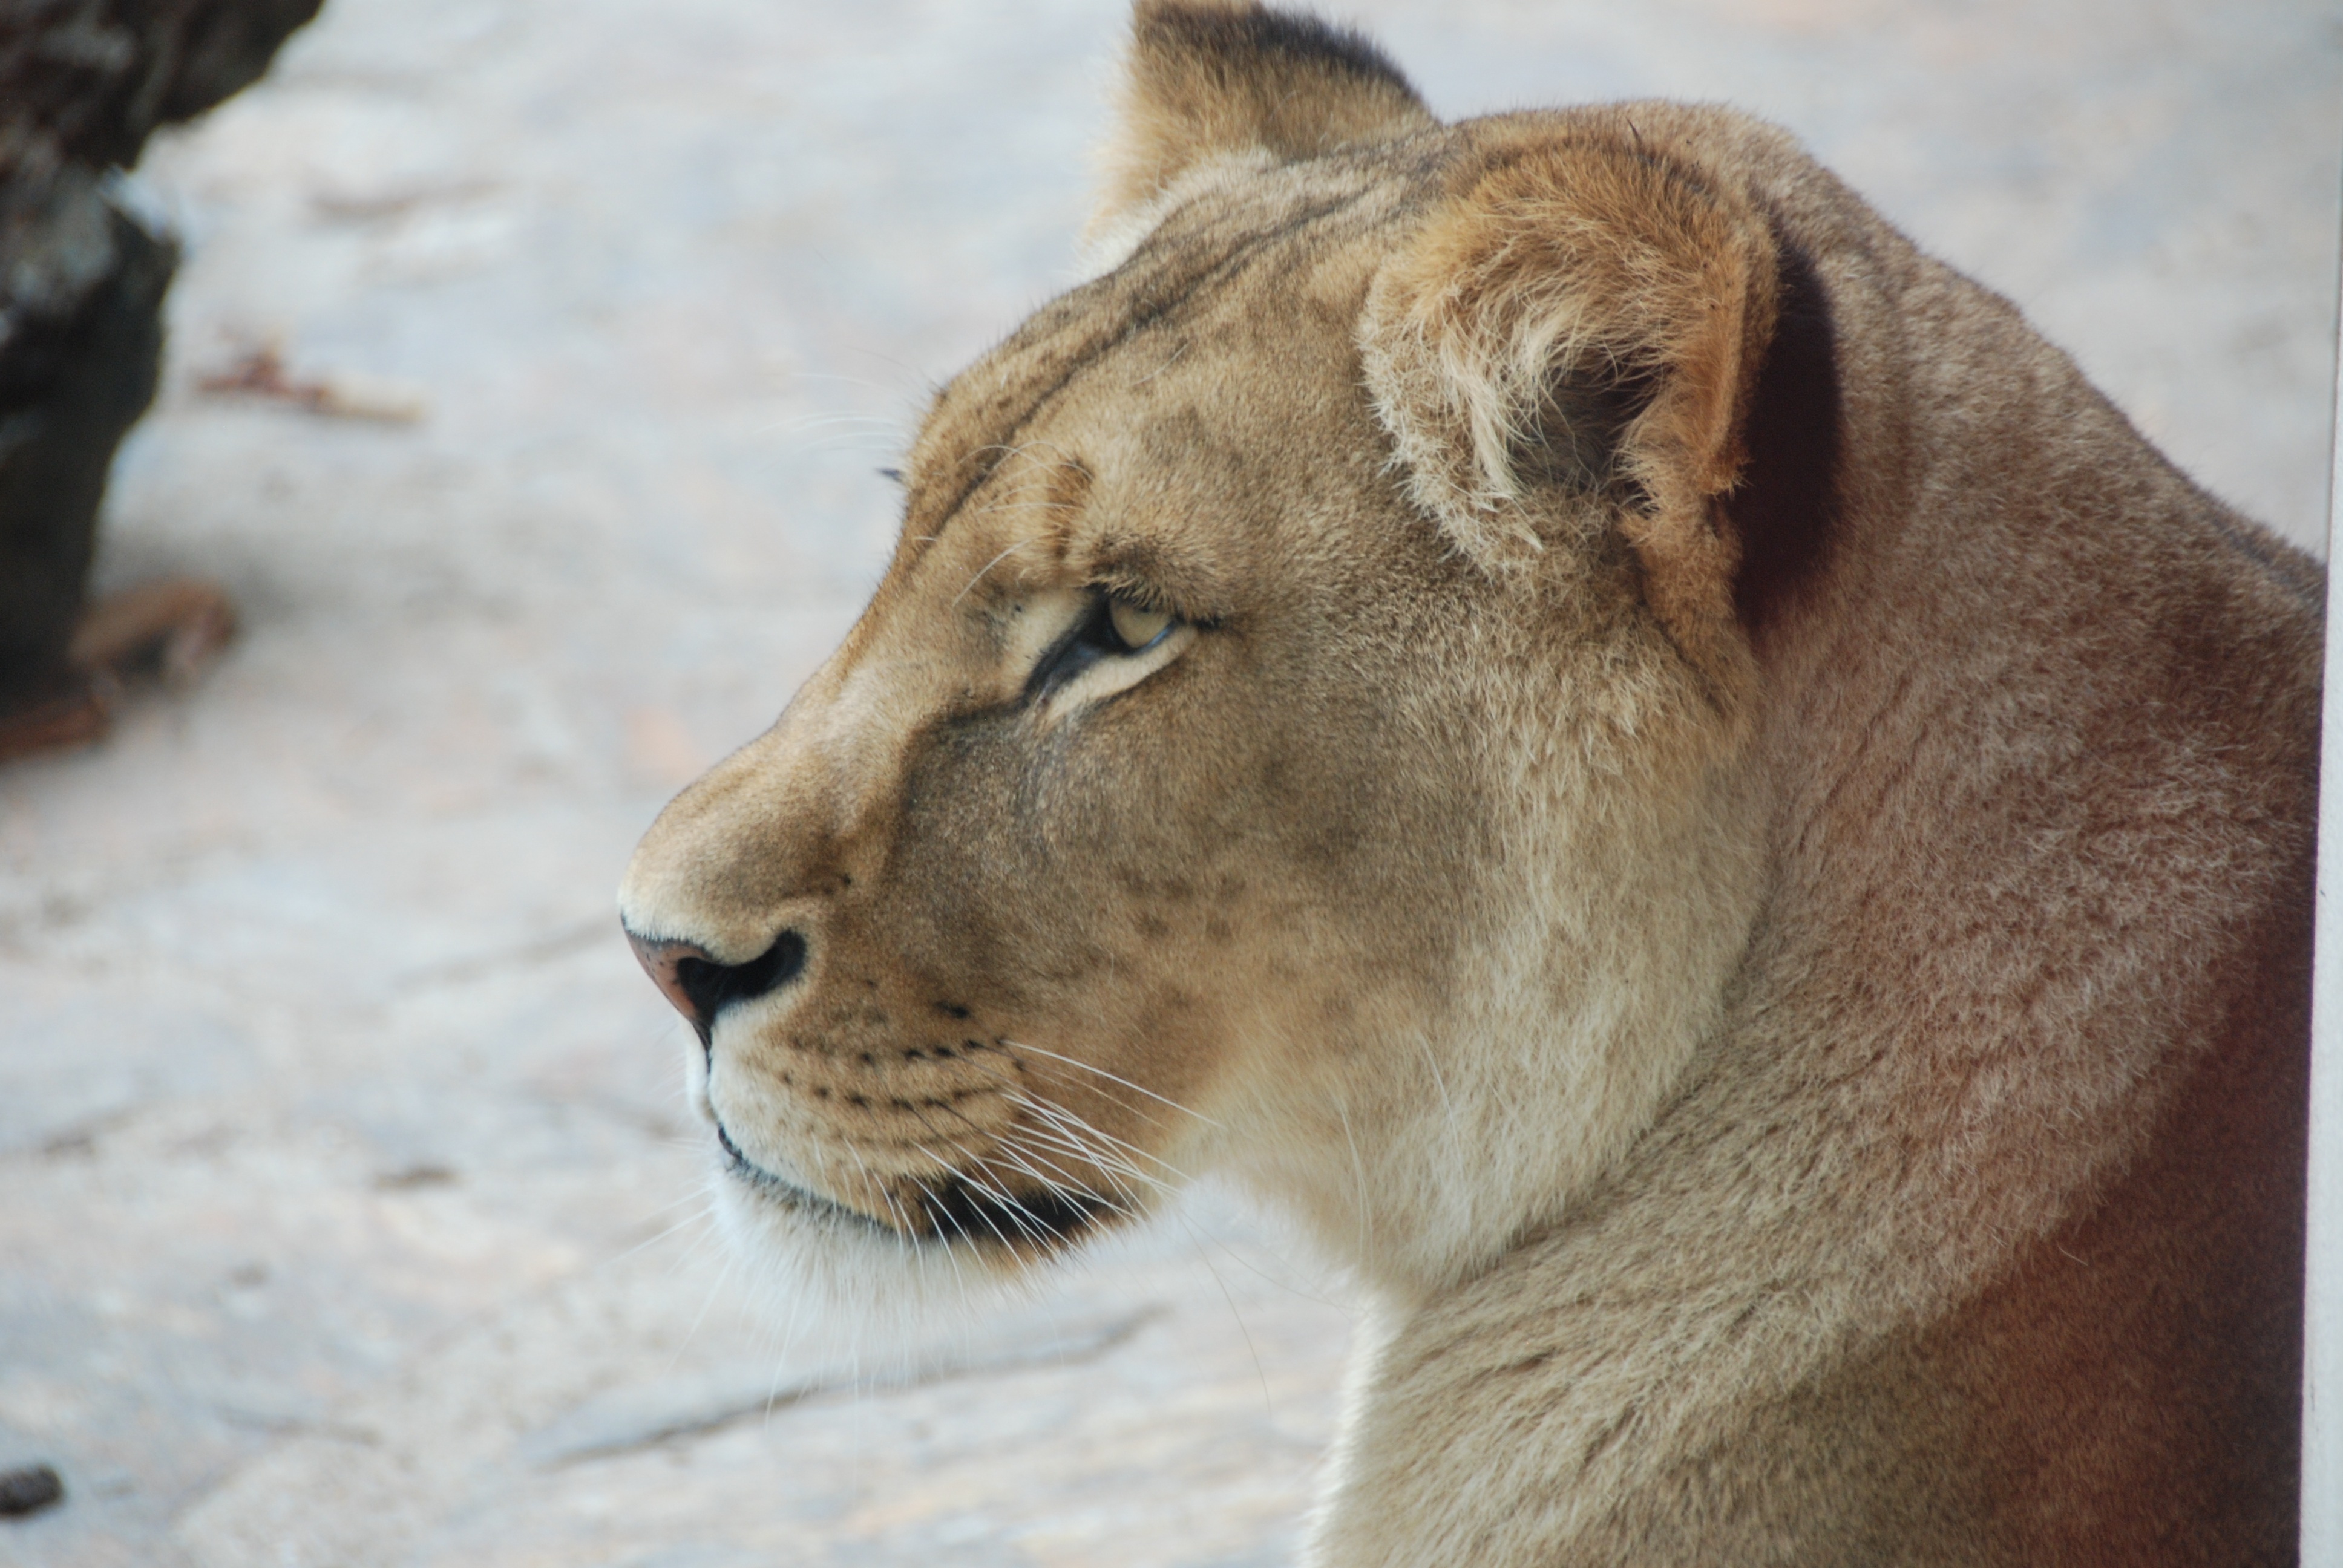
wildlife, zoo, mammal, closeup, fauna, lion, close up, whiskers, snout, head, vertebrate, safari, cougar, puma, big cats, cat like mammal